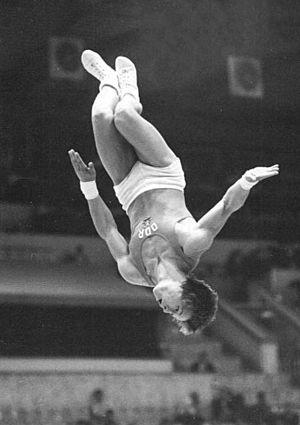
Ralf-Peter Hemmann, né le 8 décembre 1958 à Dresde, est un gymnaste artistique est-allemand.